Haydn Bunton Sr.

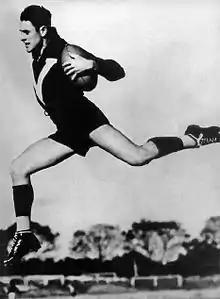
This photograph of Bunton, with a "ball beneath his arm, earth scarcely in view", is the basis of a statue outside the Melbourne Cricket Ground. "He looks like Mercury, the Roman messenger of the gods."

During his playing career, Bunton was considered by fans of the sport as a player of integrity, who rarely if ever engaged in unduly rough play. His fame was enhanced by him having his own radio show on 3DB, and he had a Melbourne newspaper column when he played with Fitzroy. He later had radio programs in Perth and Adelaide. He was regarded as a sex symbol in the 1930s, and his looks were compared to those of film star Rudolf Valentino.